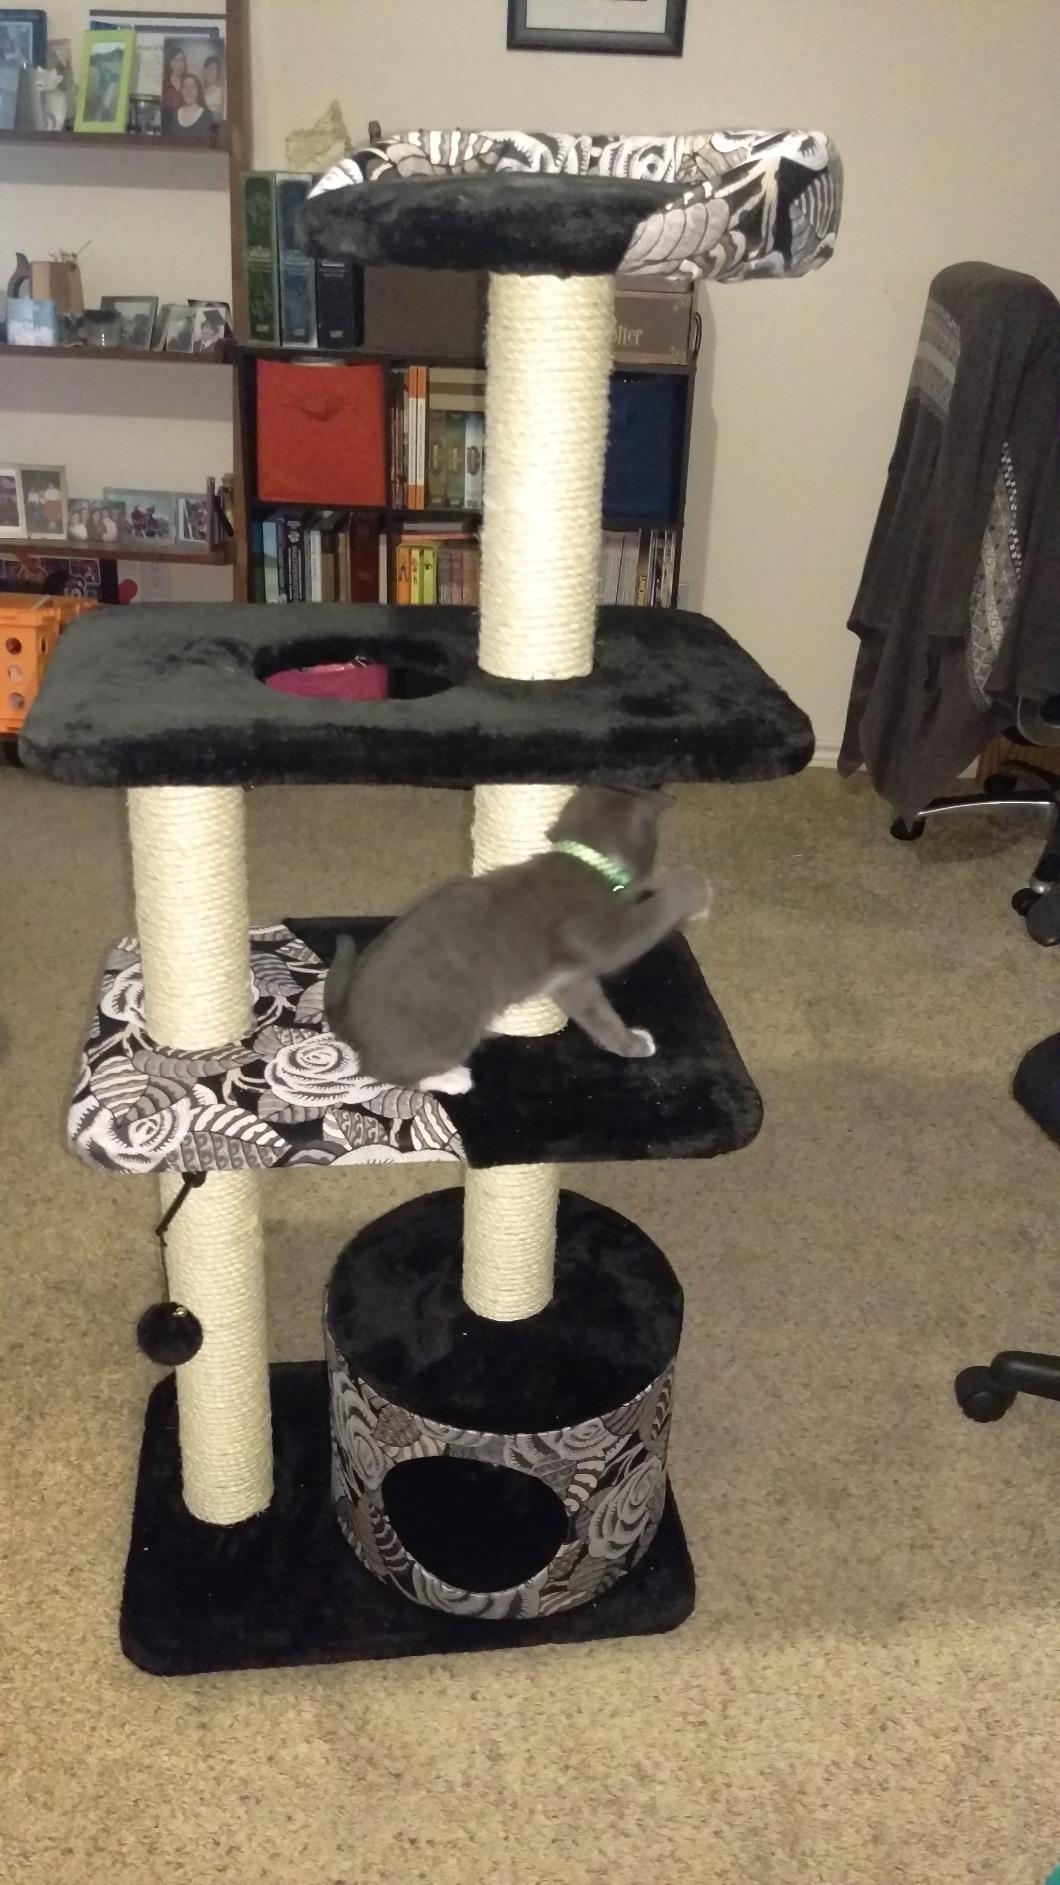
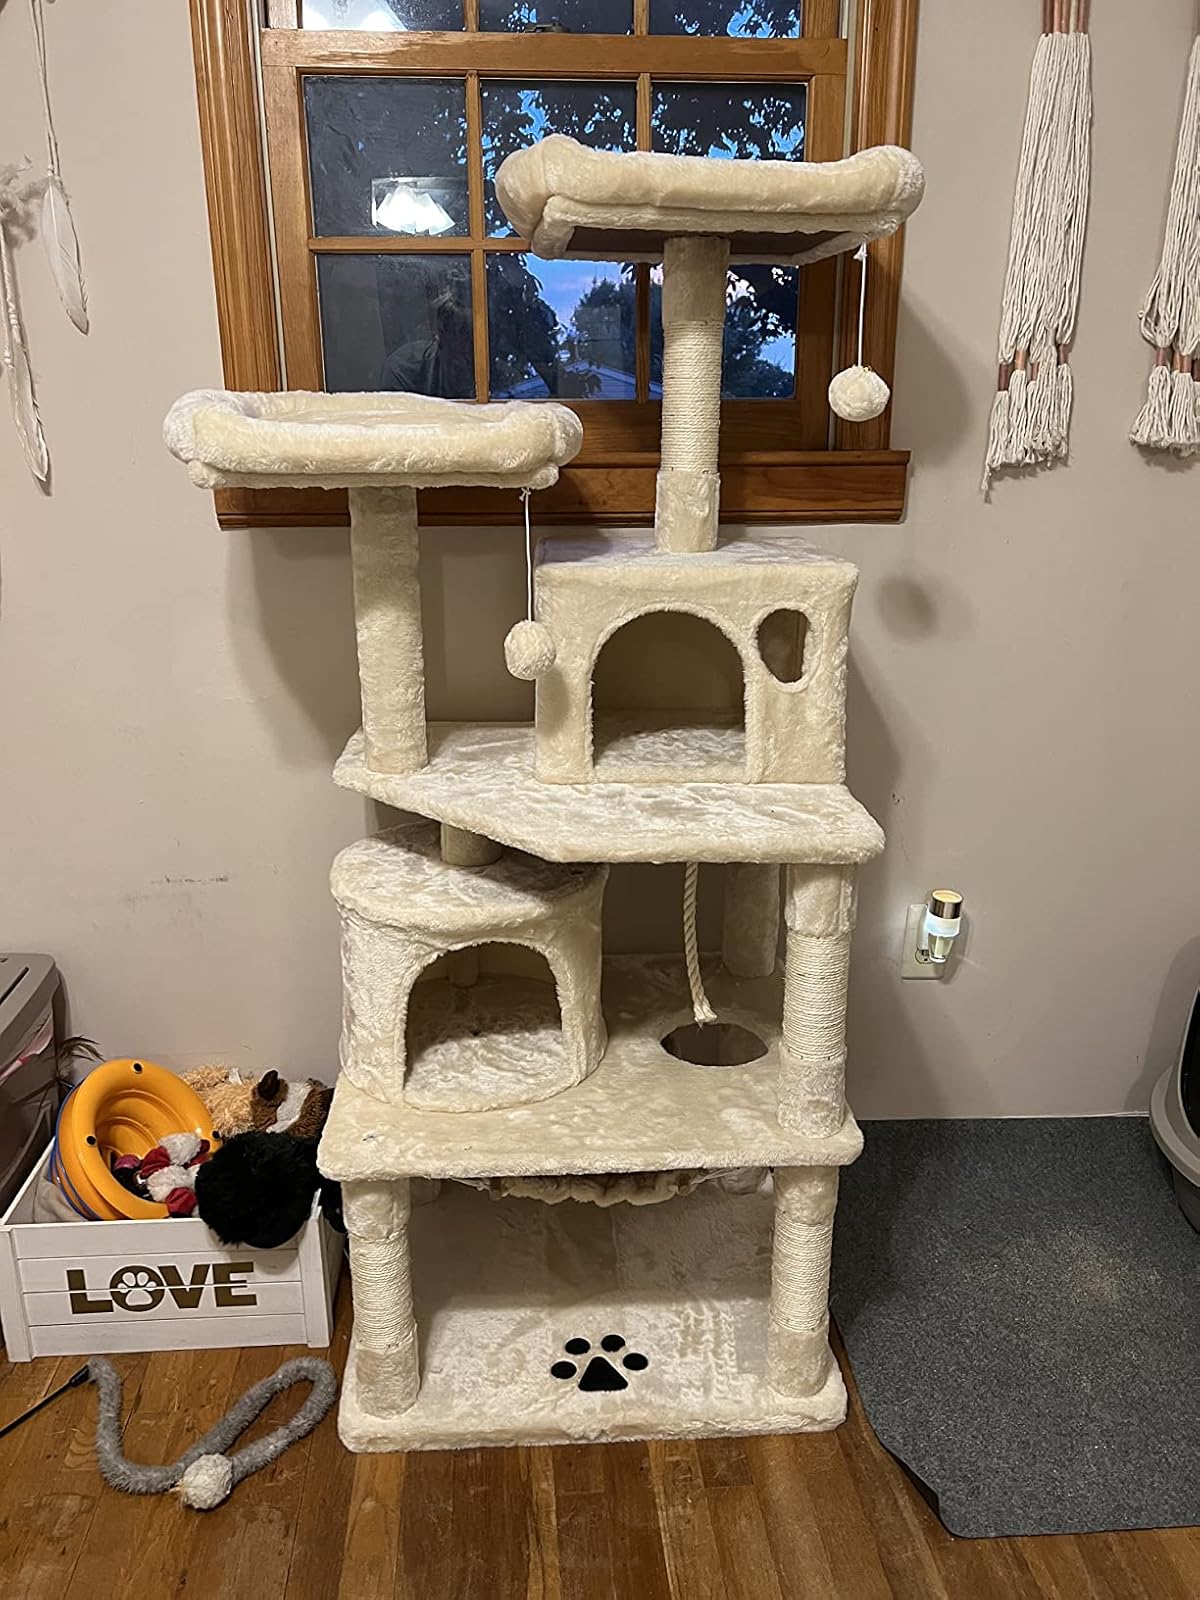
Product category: items_cat tree
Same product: no